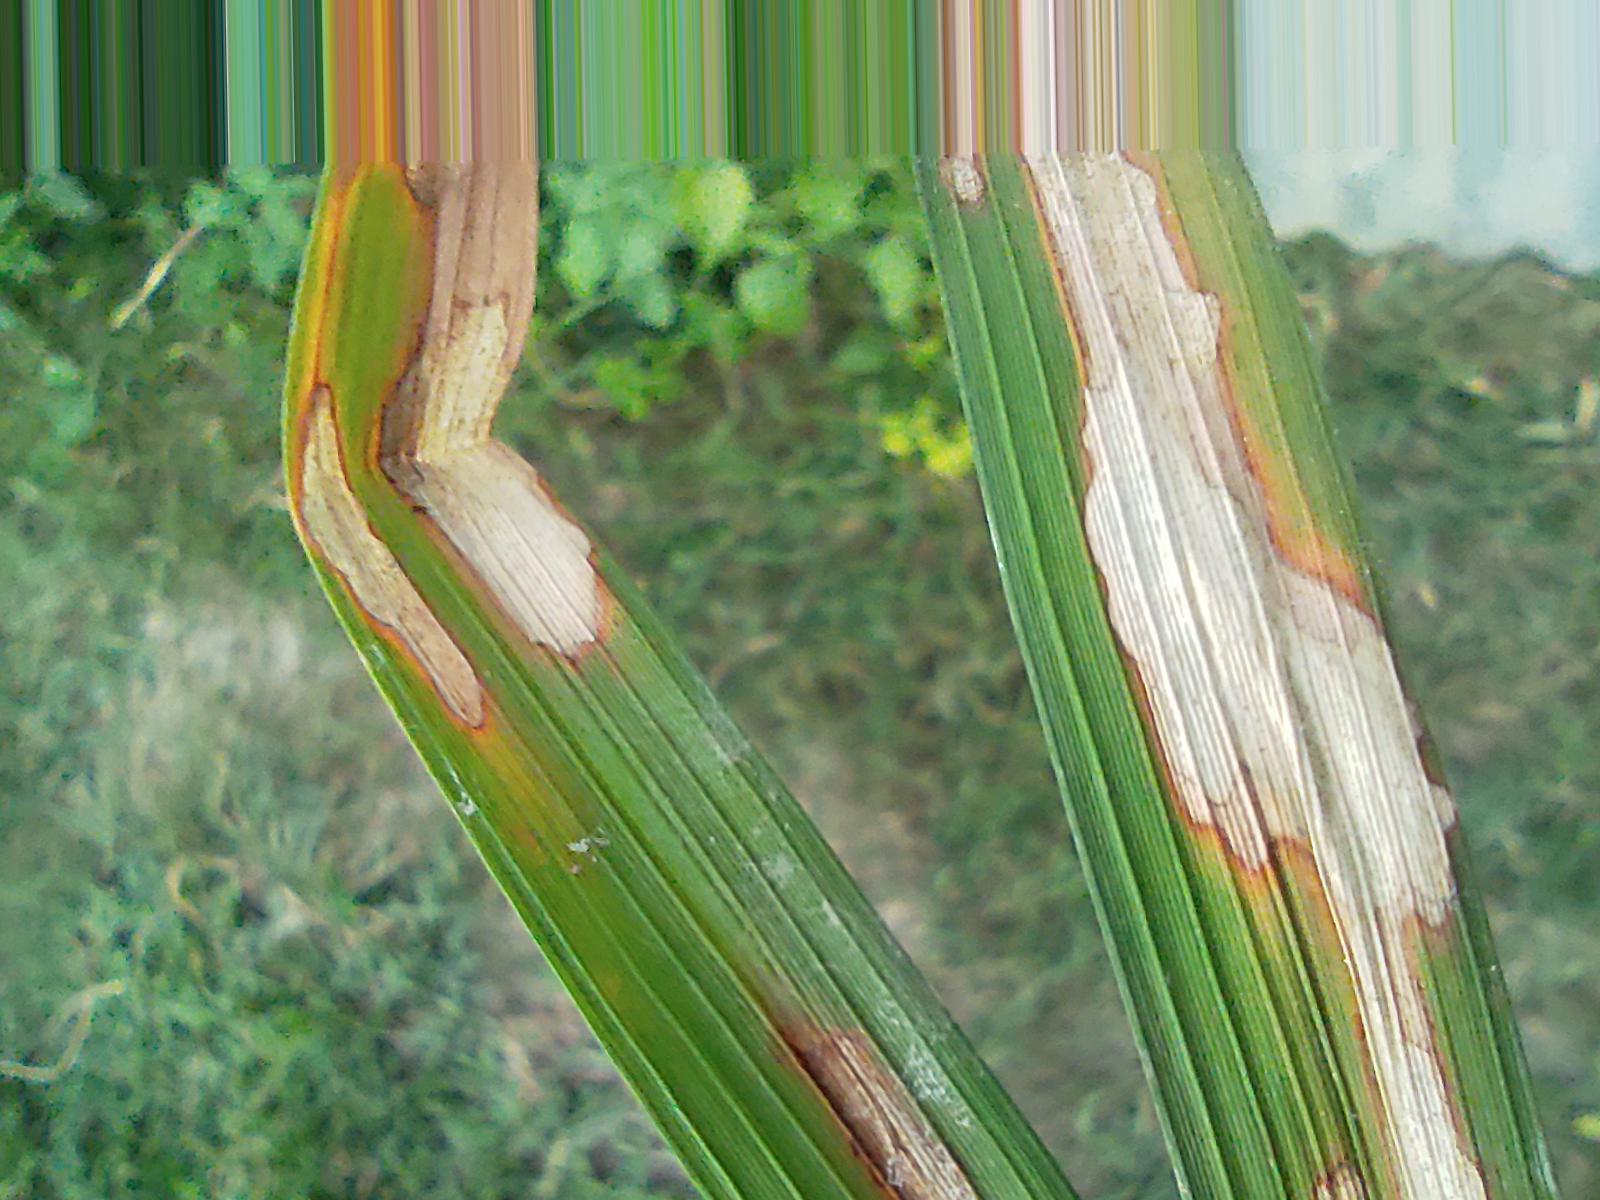
Nhãn: Bệnh Đốm Vằn ( Khô vằn ) ( Sheath Blight )